Timpanogos Cave Historic District

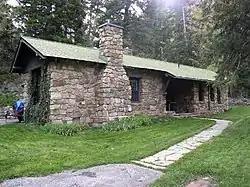
Superintendent's residence, March 2007

The Timpanogos Cave Historic District is an historic district in the Timpanogos Cave National Monument in American Fork Canyon in northeastern Utah County, Utah, United States, that is listed on the National Register of Historic Places (NRHP).